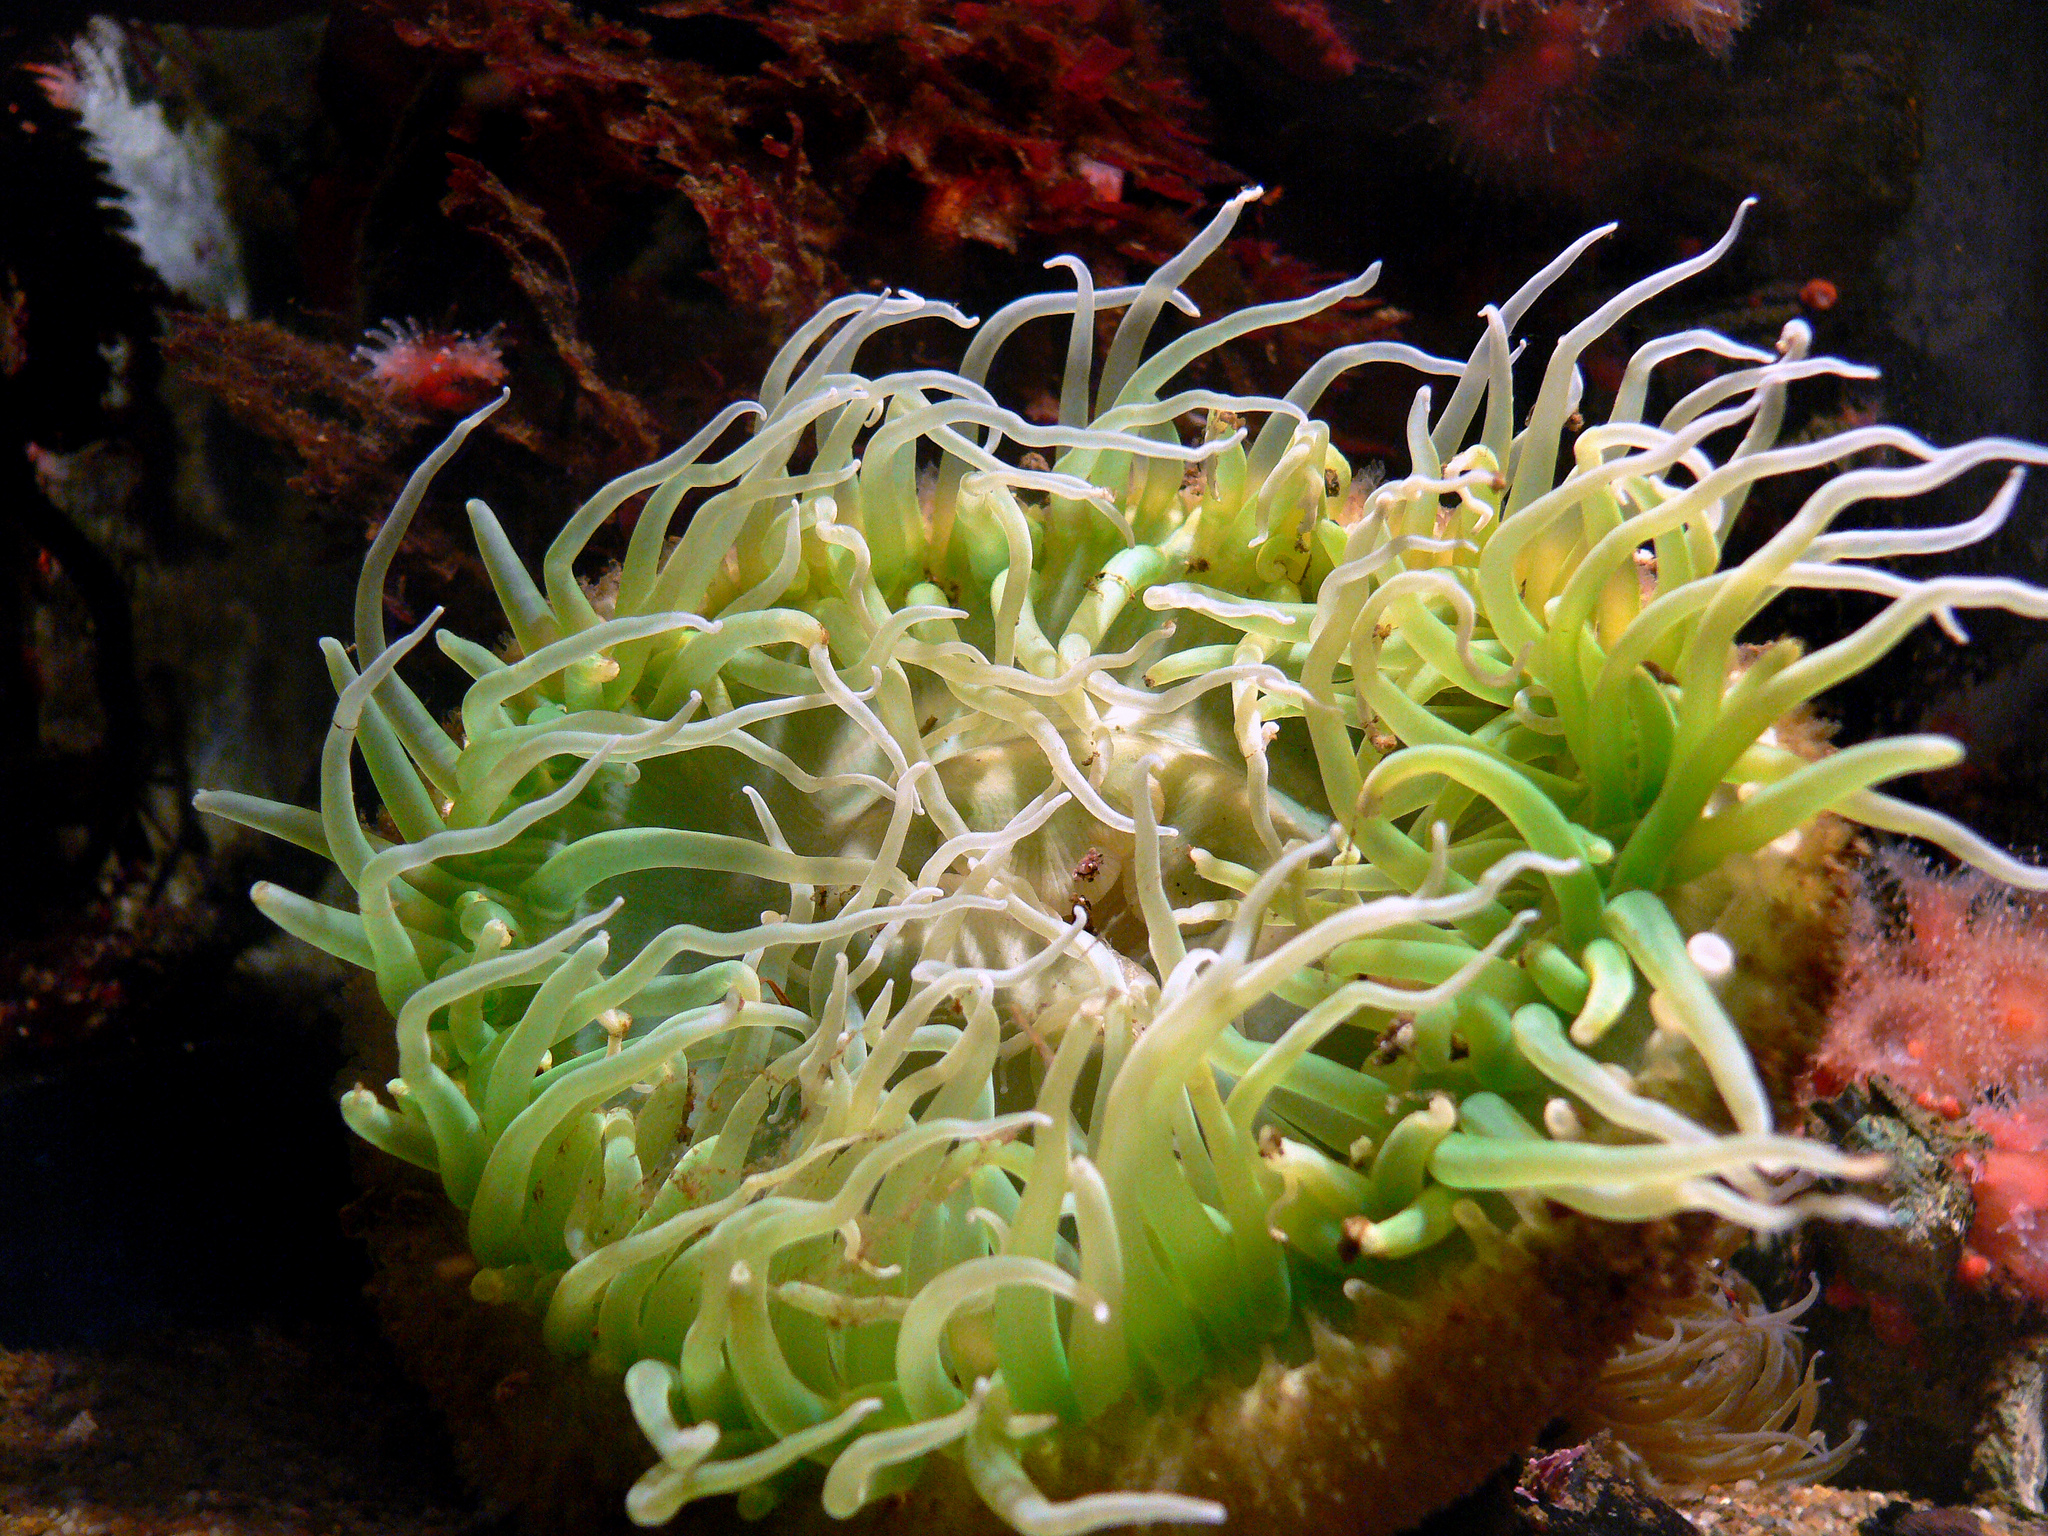
nature, underwater, dish, food, produce, biology, seaweed, jellyfish, fish, starfish, coral, asian food, aquarium, cnidaria, animals, marinelife, marine, montereyaquarium, invertebrates, anthozoa, aquariums, anemones, shrimps, anemone, plantsandanimals, sea anemone, marine biology